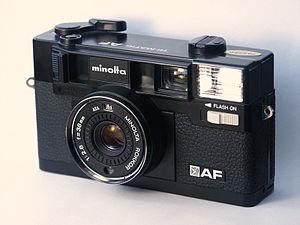
Hi-Matic était le nom d'une série d'appareils photographiques 35 mm fabriquée par Minolta. Le premier Hi-Matic date de 1962, il a été le premier appareil photo Minolta à posséder un réglage automatique de l'exposition et a eu son moment de gloire quand une version a été utilisée dans l'espace par John Glenn en 1962.